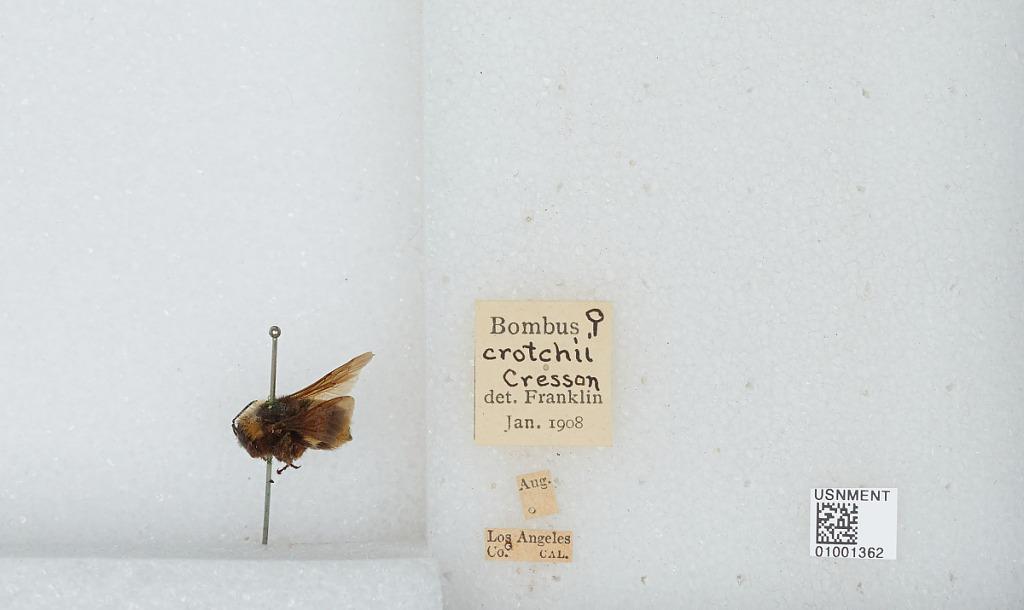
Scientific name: Bombus (Crotchiibombus) crotchii Cresson
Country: United States
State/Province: California
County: Los Angeles
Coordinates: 34.05, -118.25
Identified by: Franklin